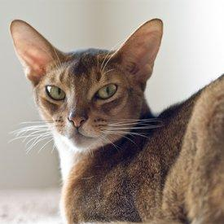
Species: cat
Breed: Abyssinian